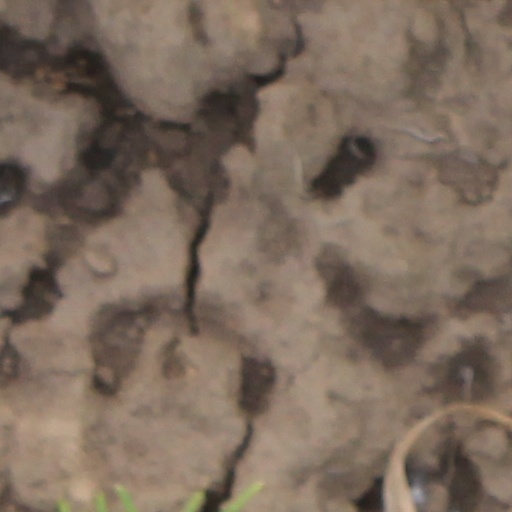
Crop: wheat